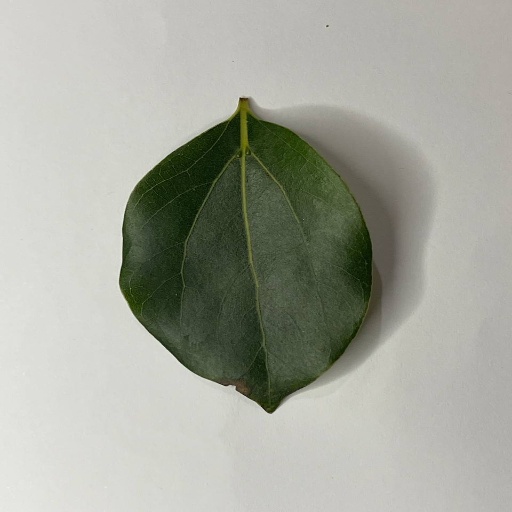
Species: Camphor
Leaf condition: Healthy Leaf